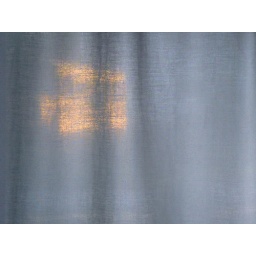
Looking at a bus through a curtain in my living room.